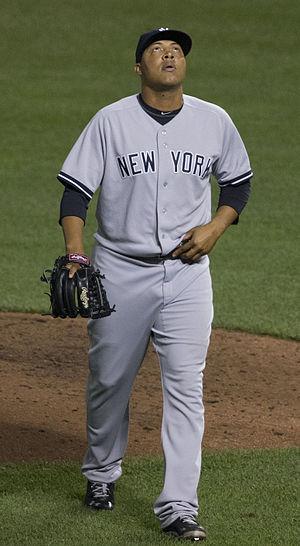
César Augusto Cabral est un lanceur de relève gaucher des Orioles de Baltimore de la Ligue majeure de baseball.4